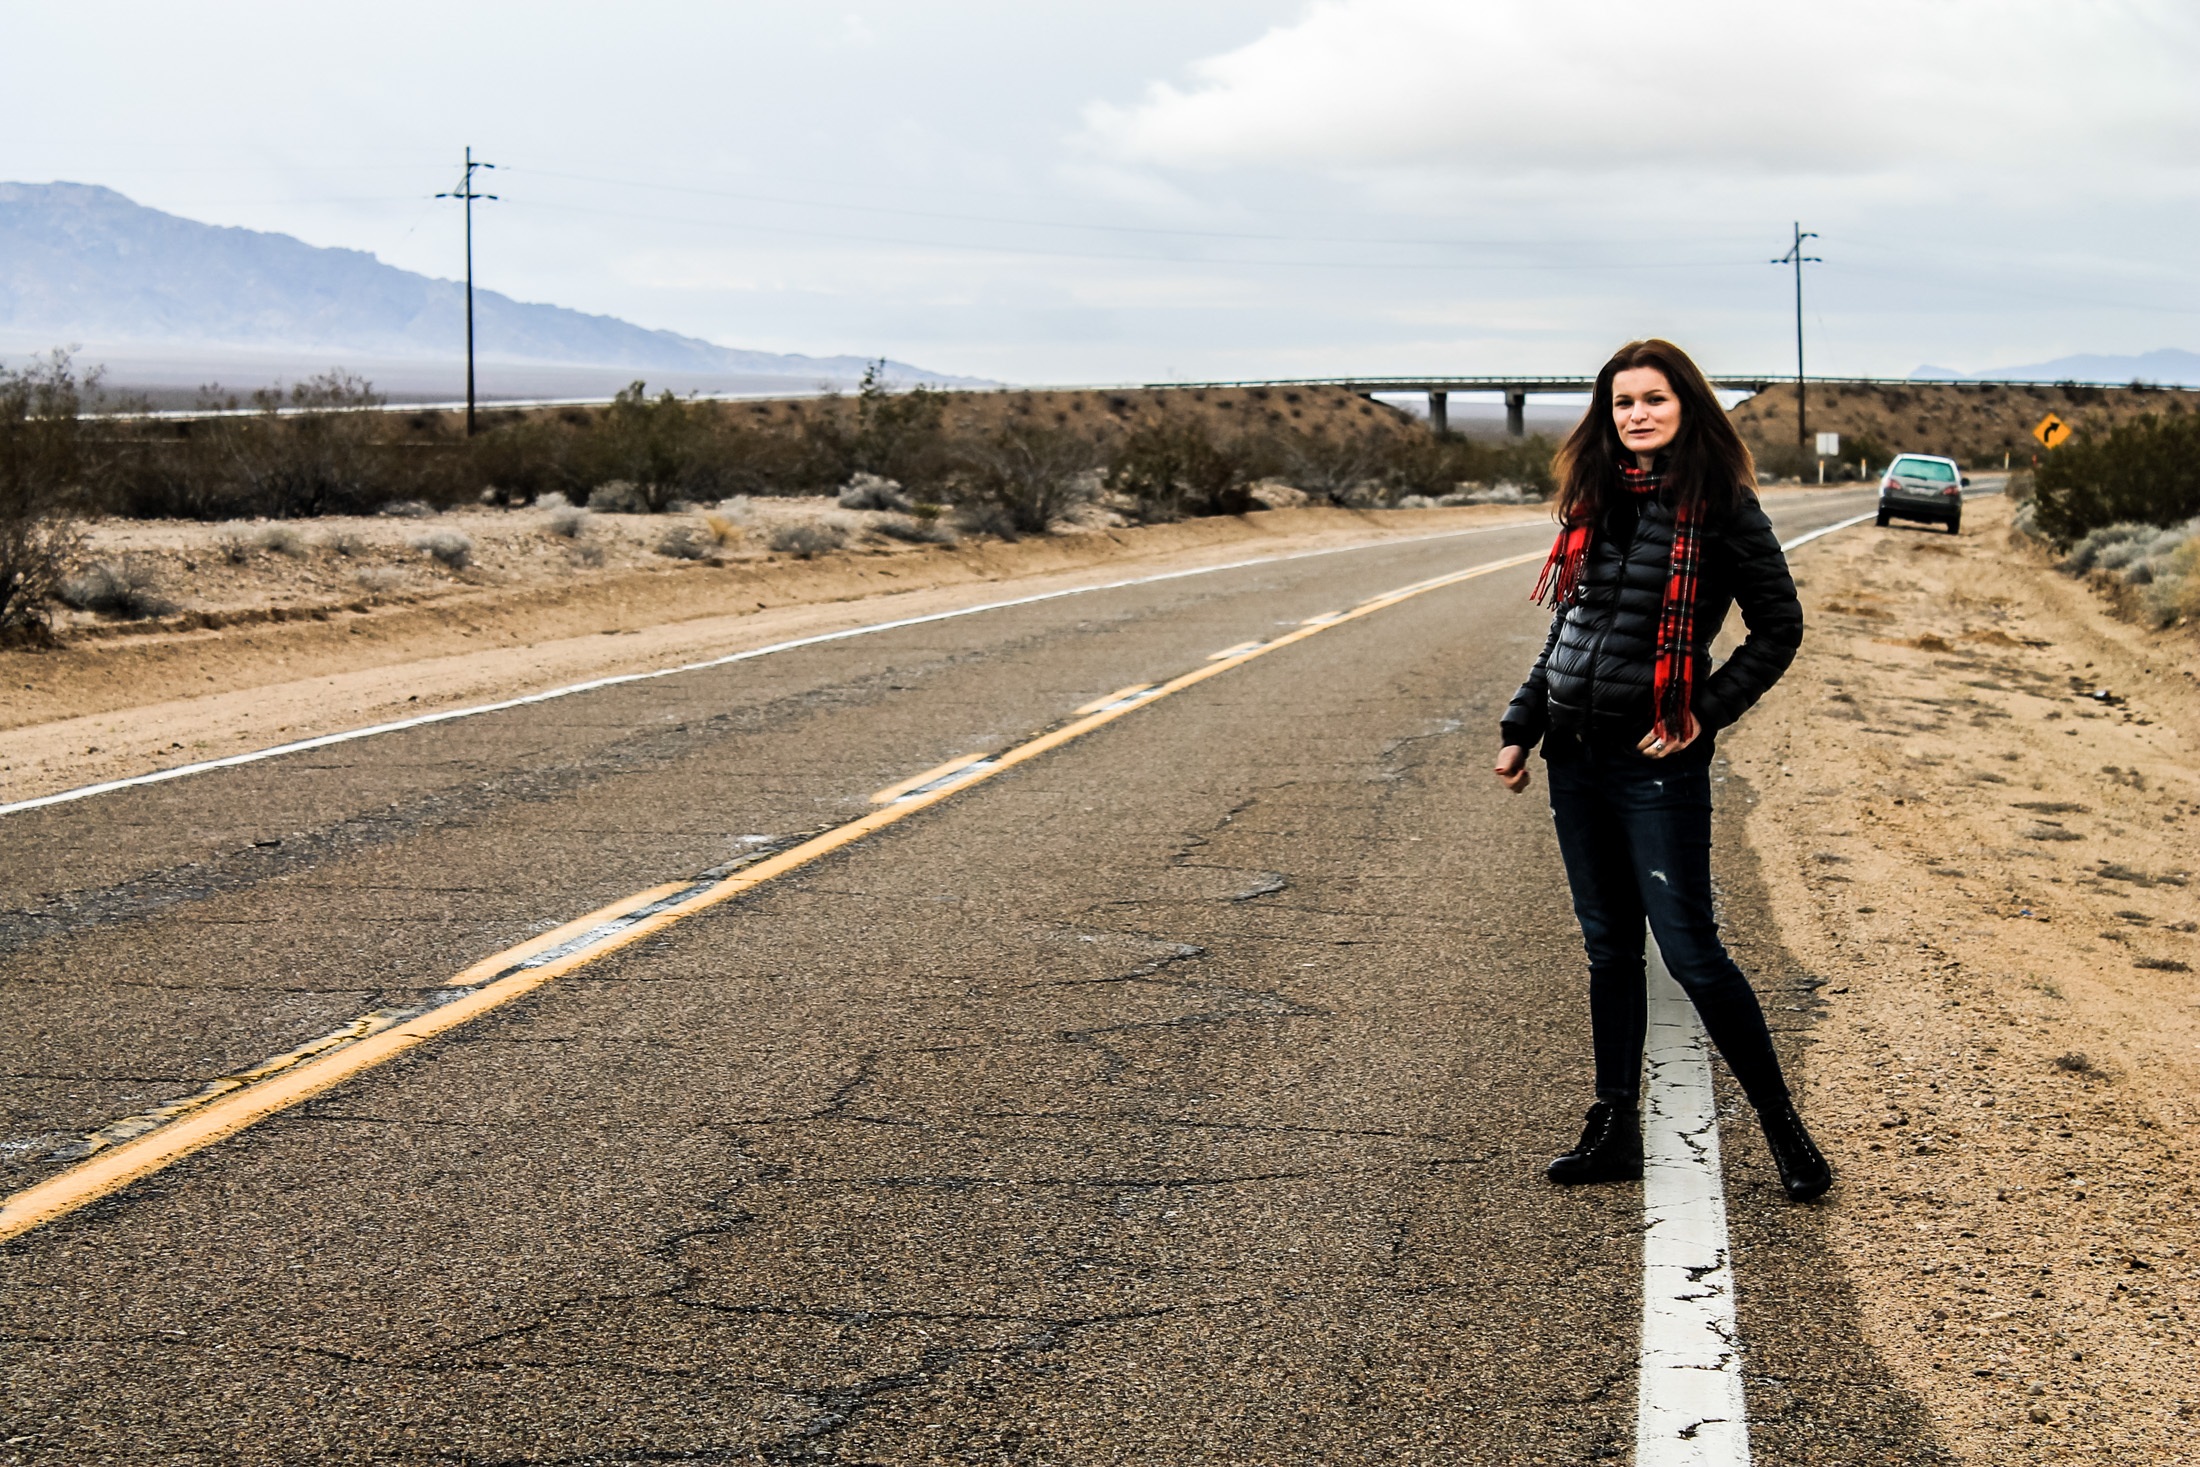
walking, road, street, vintage, highway, old, country, travel, transportation, sign, symbol, banner, flag, usa, america, historic, tourism, trip, route, california, emblem, education, arizona, mother, infrastructure, state, history, main, government, united, us, rogers, s, u, province, official, regional, region, 66, route 66, road 66